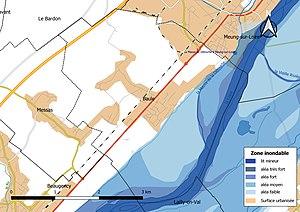
Zone inondable et réseaux hydrographique et routier de la commune de Baule (Loiret, France).
Baule est une commune française située dans le département du Loiret en région Centre-Val de Loire.